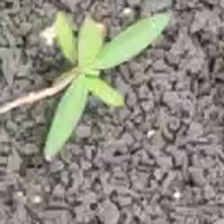
Weed species: Moti_dudhi(Euphorbia_geneculata_L)